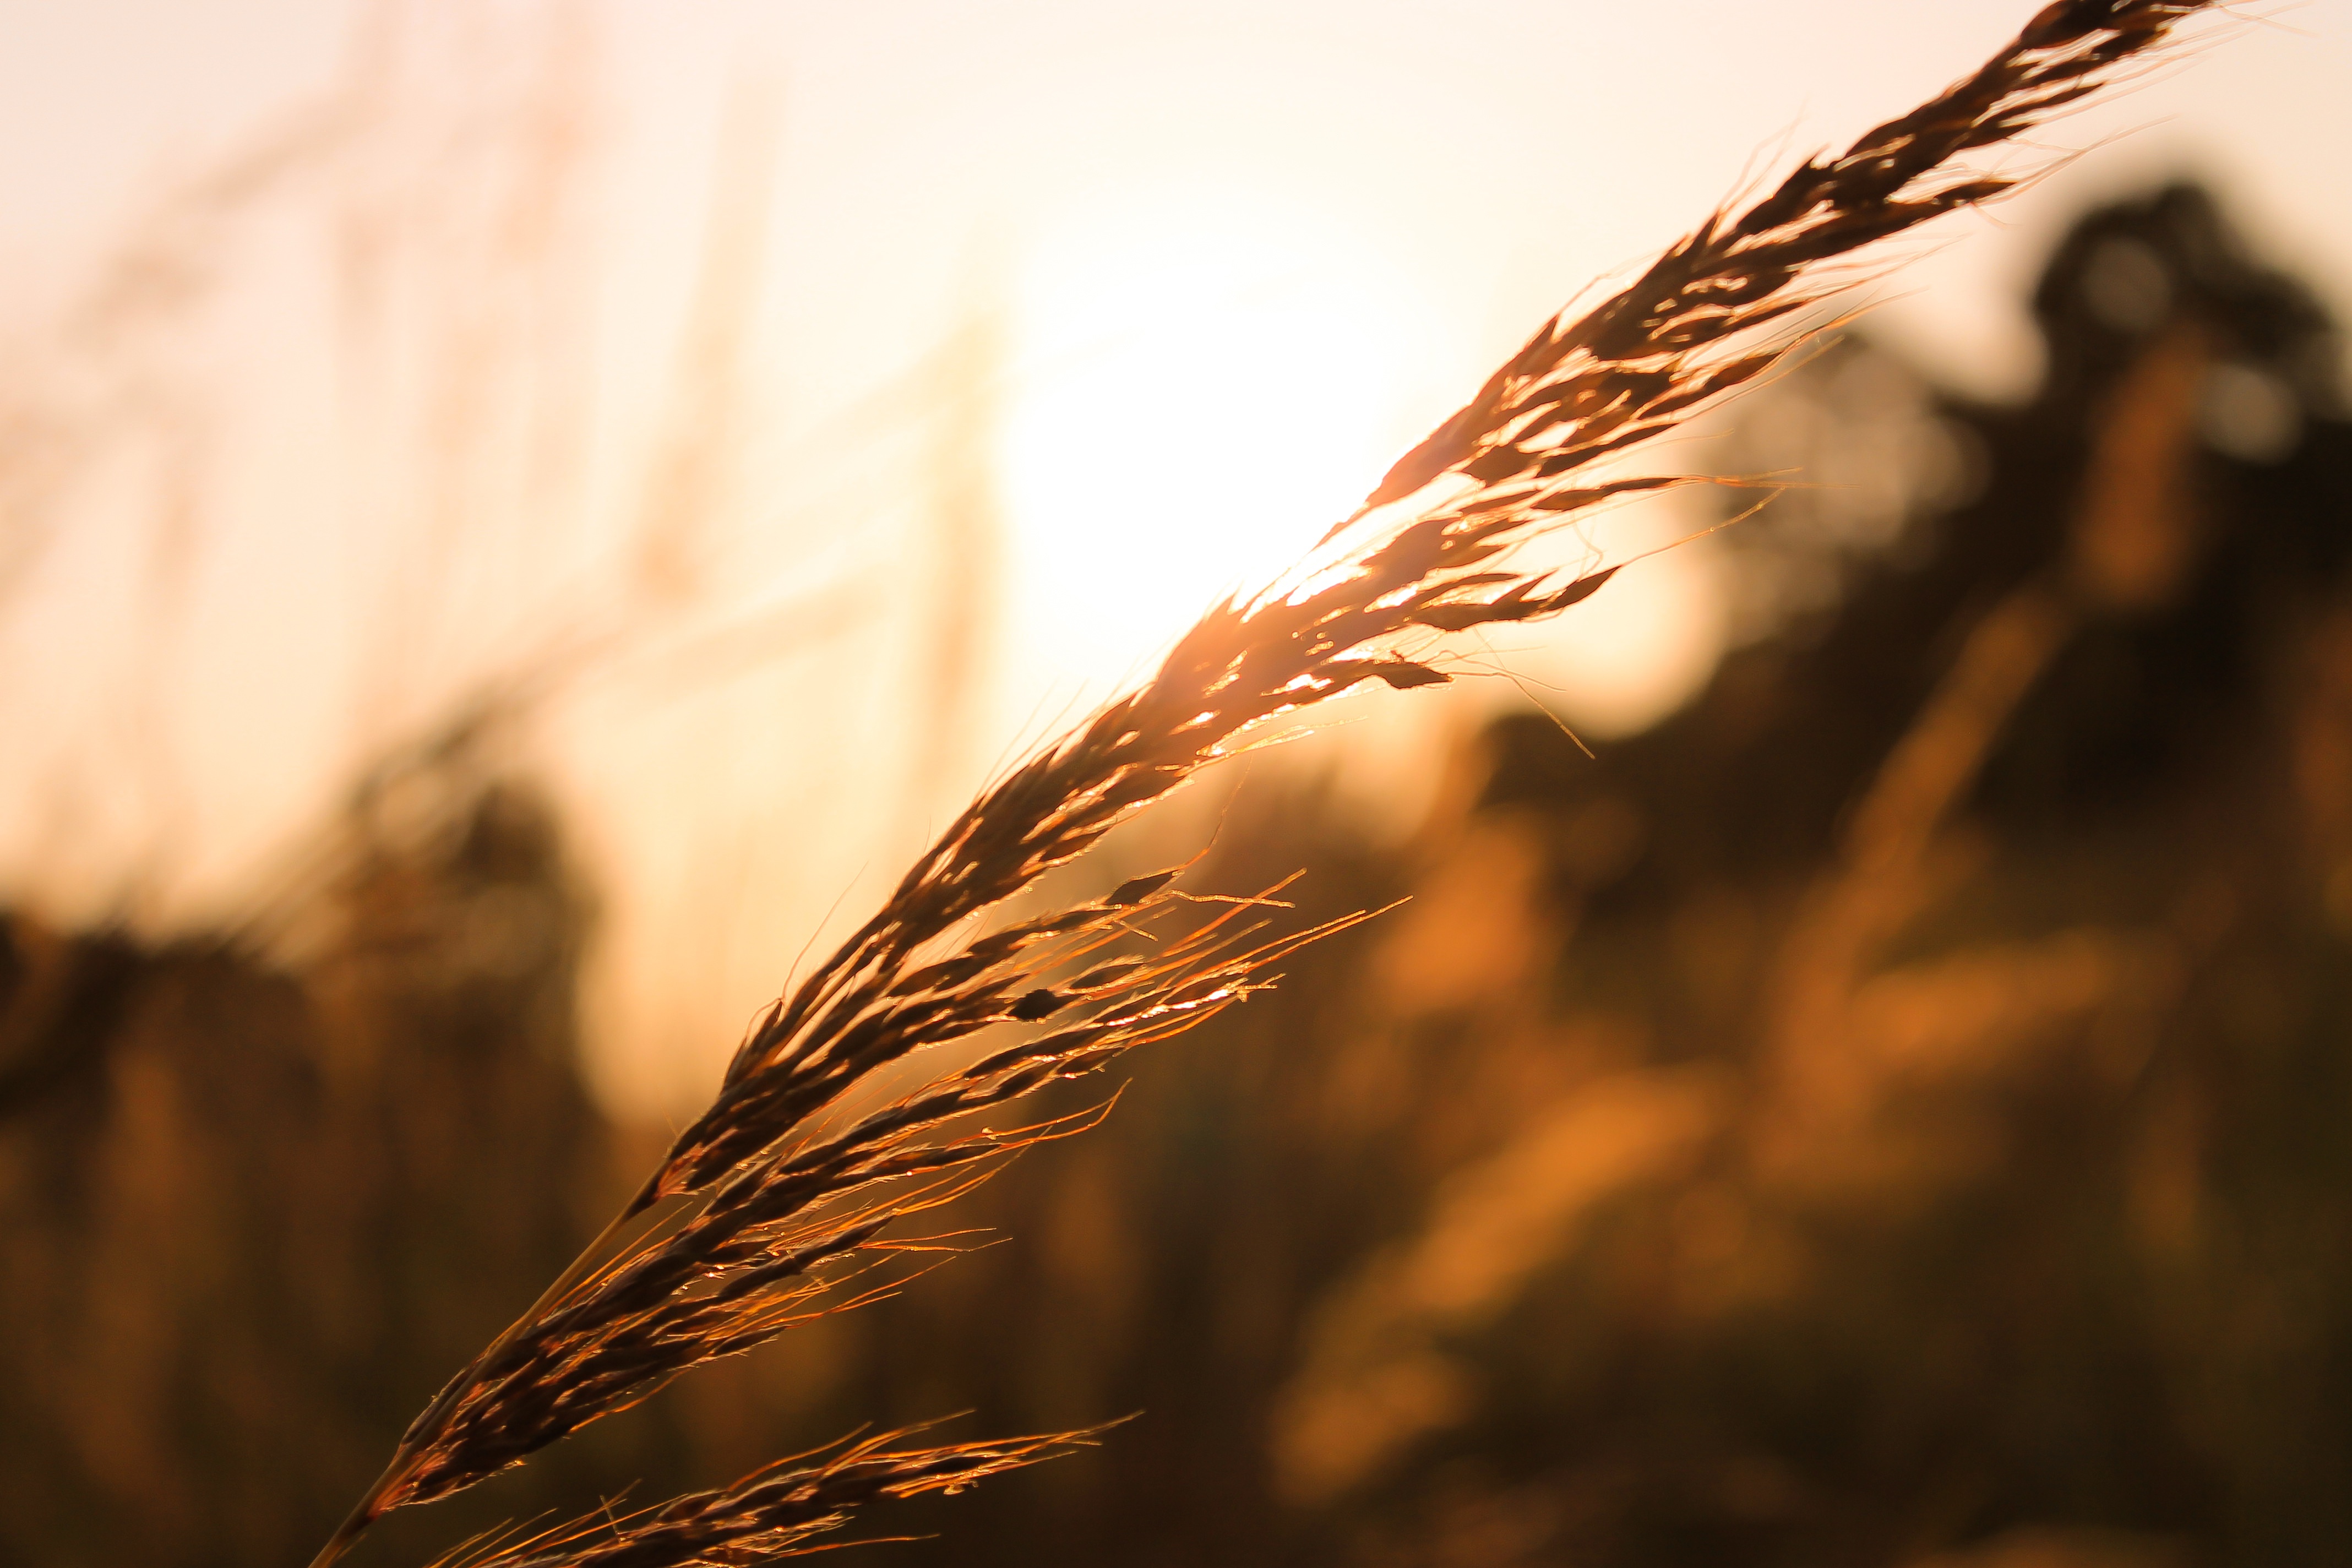
nature, grass, branch, plant, sunset, field, wheat, sunlight, morning, food, crop, autumn, agriculture, close up, macro photography, flowering plant, commodity, grass family, plant stem, land plant, food grain